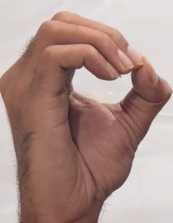
ASL sign: O